J. Michael Luttig

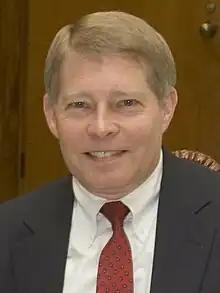
Luttig in 2005

John Michael Luttig (born June 13, 1954) is an American lawyer and jurist who served as a U.S. circuit judge on the United States Court of Appeals for the Fourth Circuit from 1991 to 2006. Luttig resigned his judgeship in 2006 to become the general counsel of Boeing, a position he held until 2019.